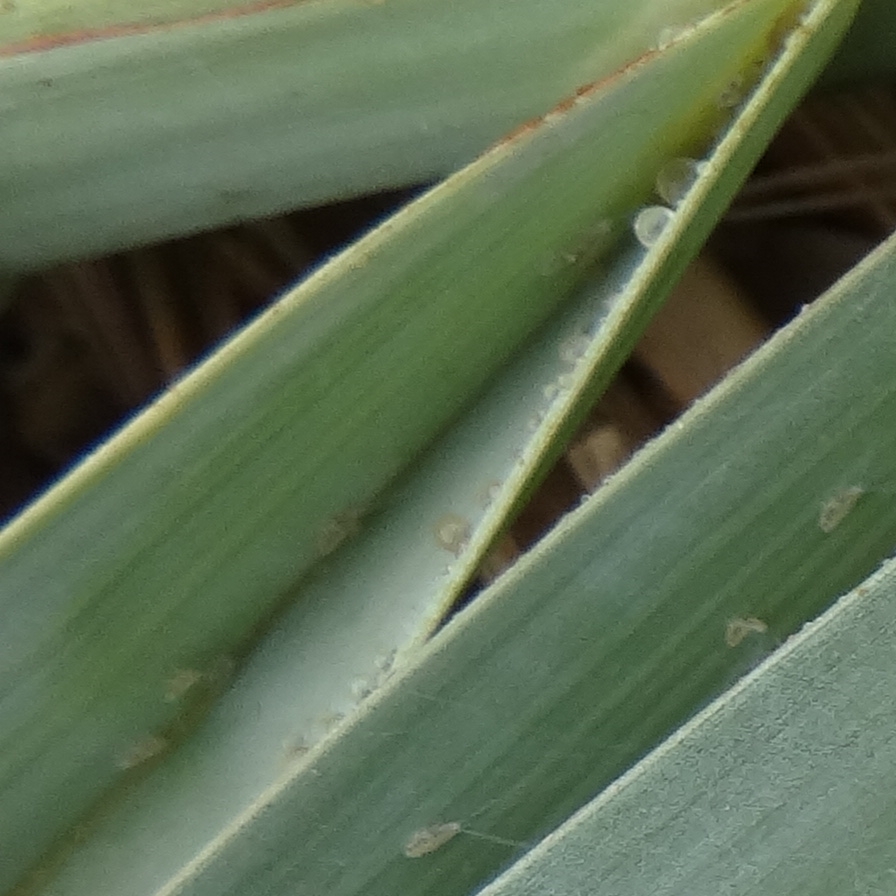
Label: Dubas